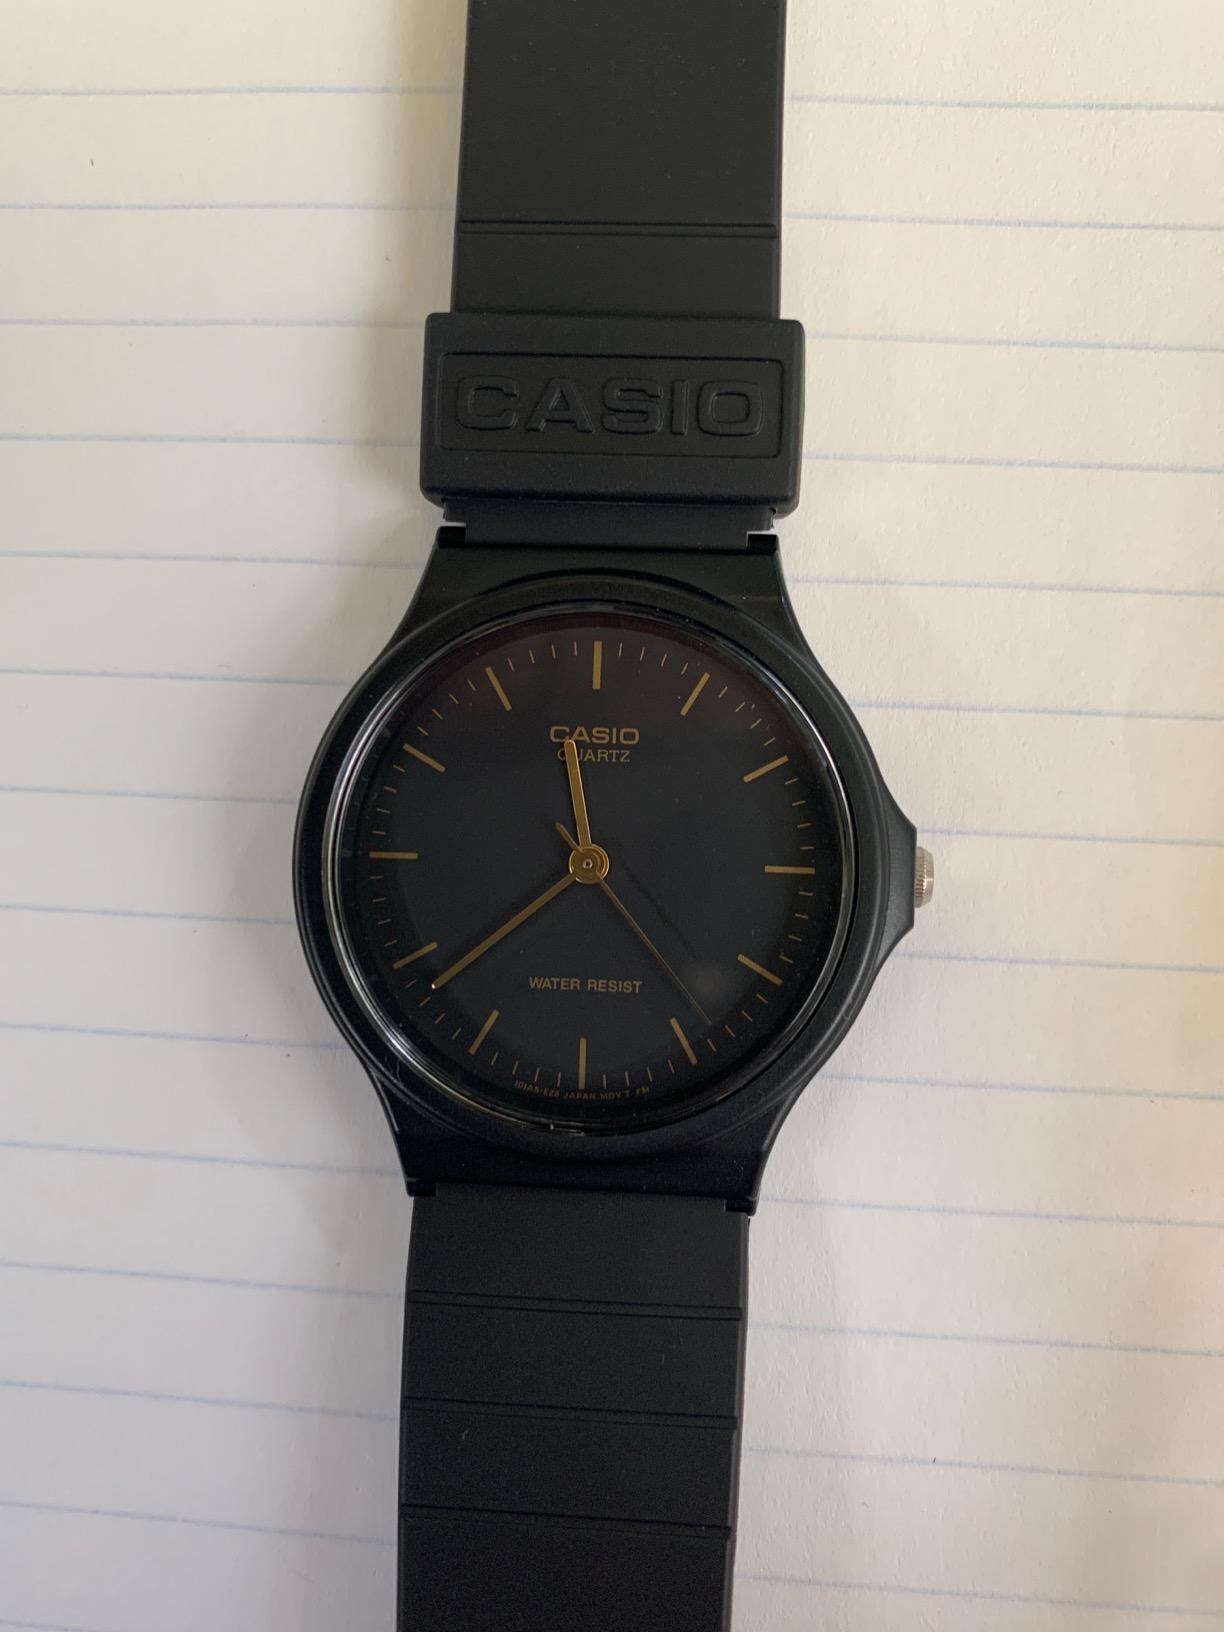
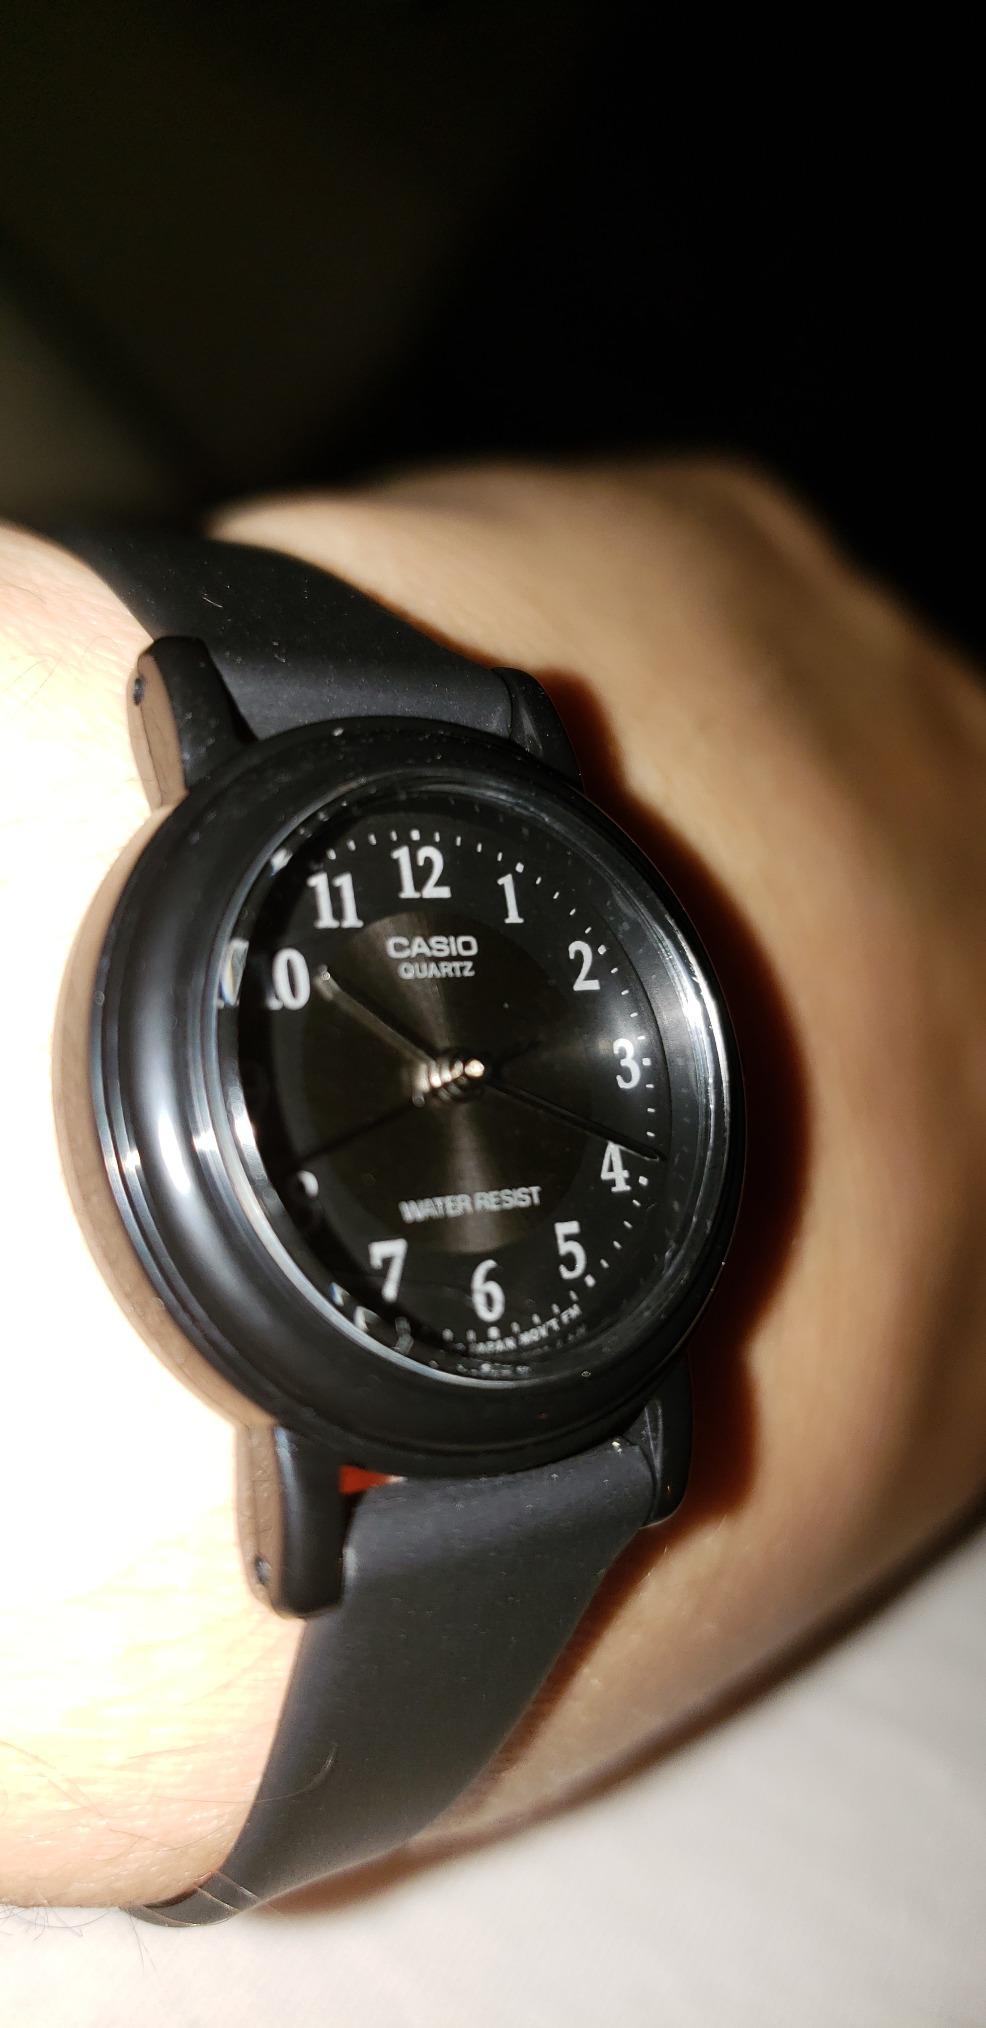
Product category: accessories_watch
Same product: no